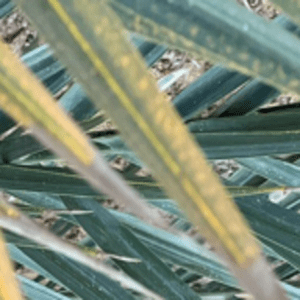
Label: Potassium Deficiency